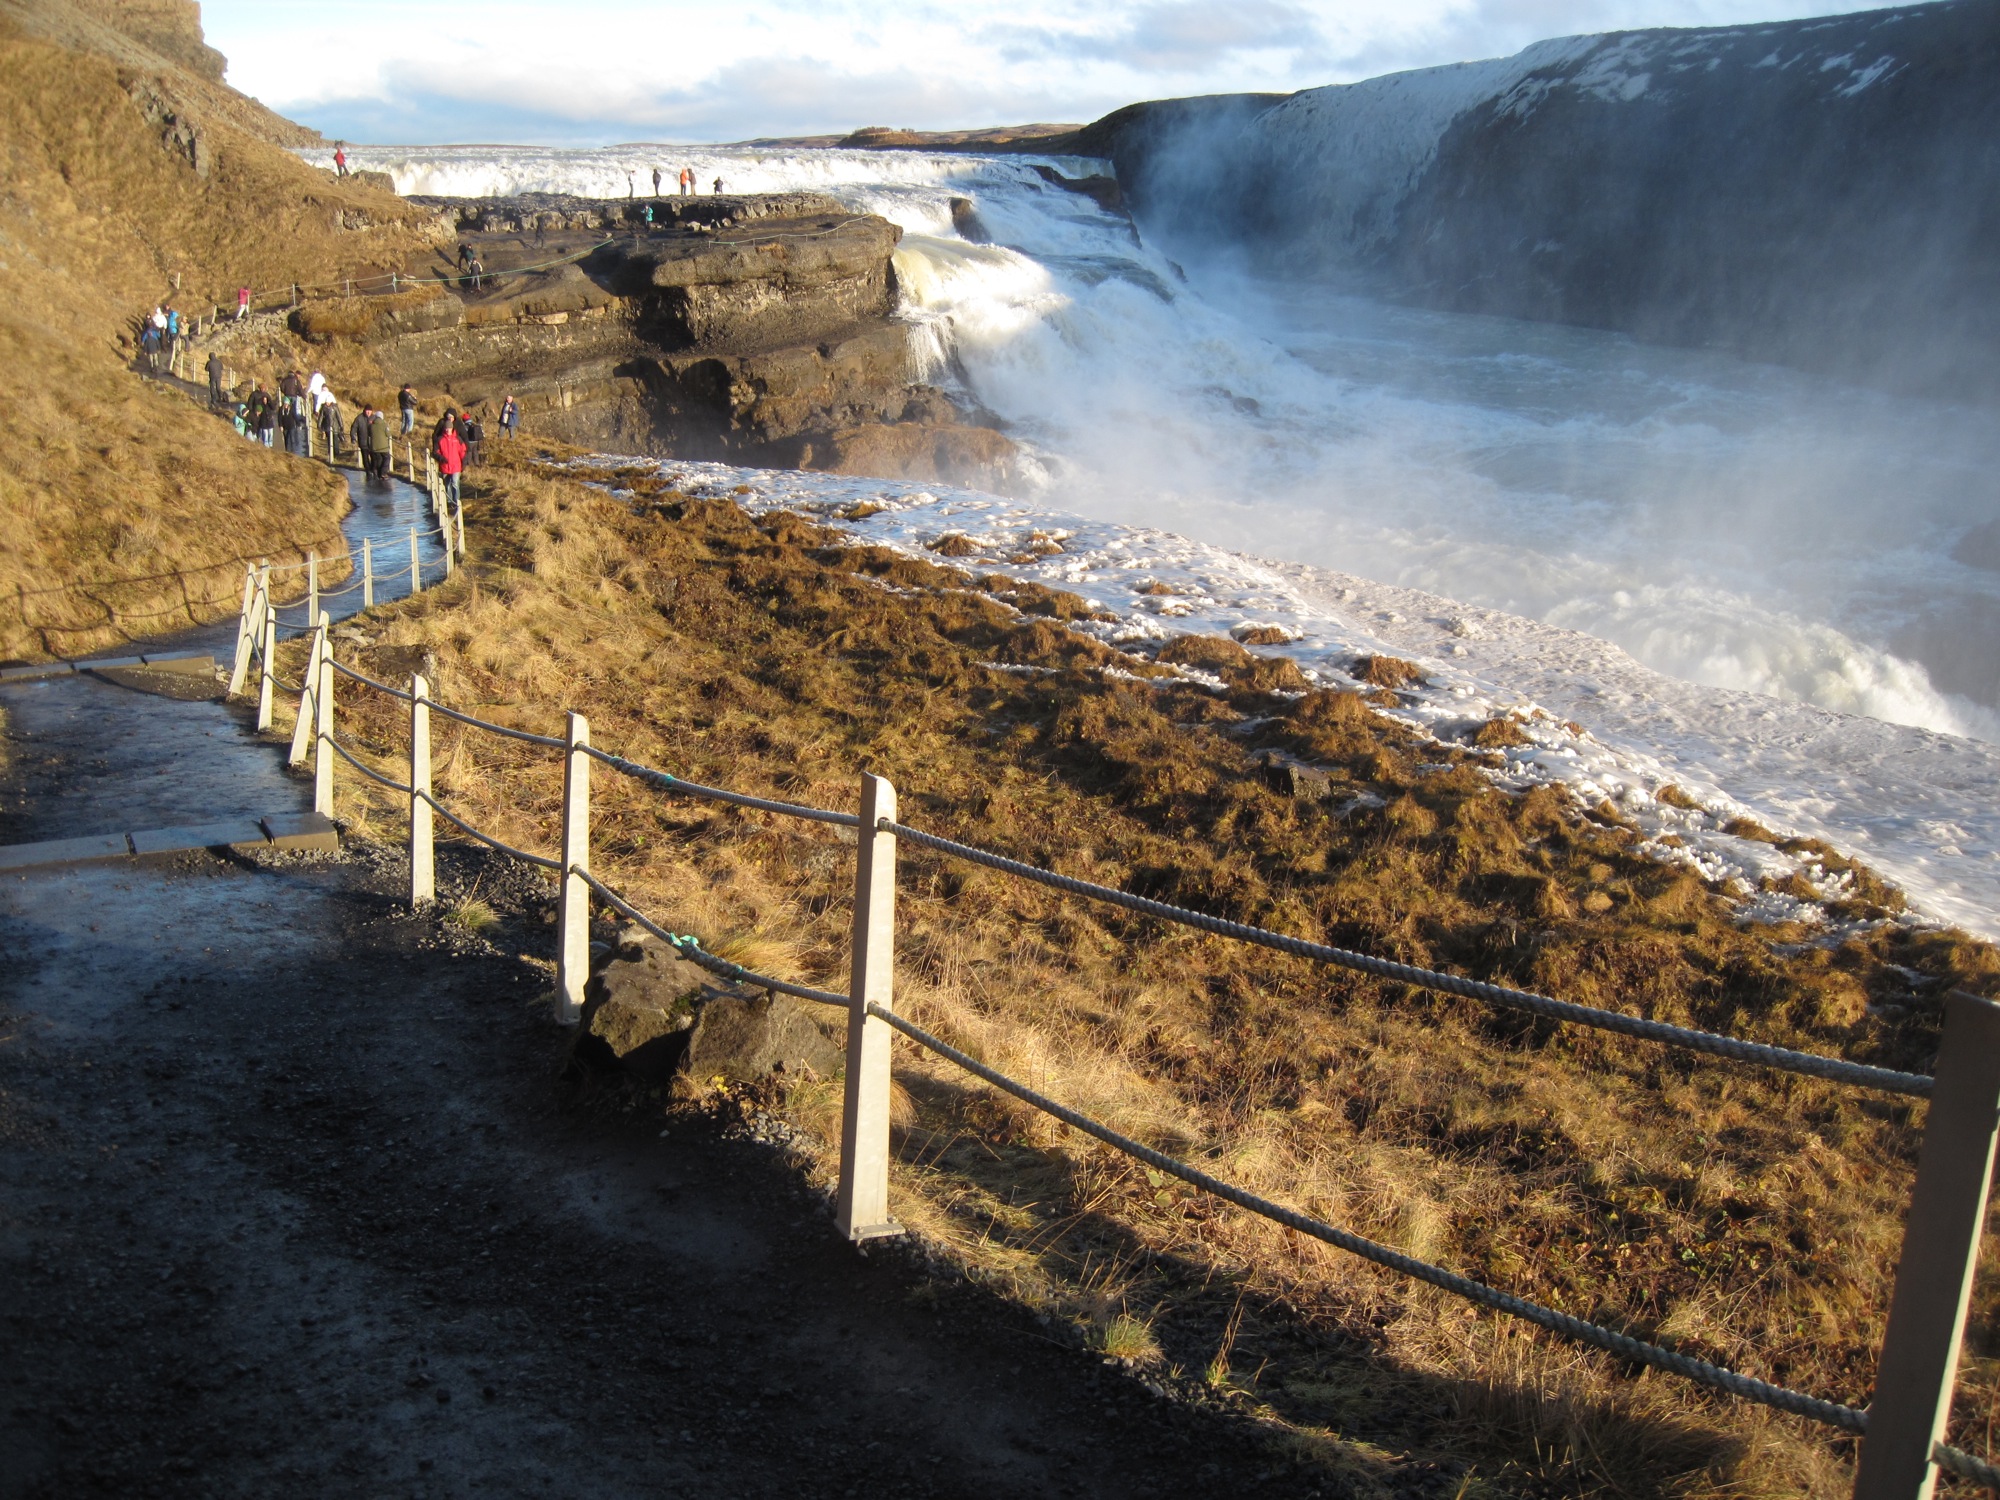
sea, coast, water, mountain, cliff, iceland, terrain, geology, landform, aerial photography